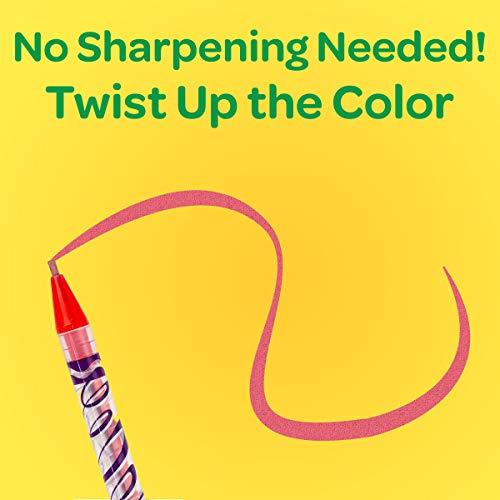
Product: Crayola Twistables Colored Pencils Coloring Set, Gift Age 3+ - 30 Count
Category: Toys & Games | Arts & Crafts | Drawing & Painting Supplies | Colored Pencils
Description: One Crayola Twistables Colored Pencils Coloring Set with 30 Twistable Colored Pencils.
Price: $6.44
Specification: ProductDimensions:0.8x5.4x8.4inches|ItemWeight:8.5ounces|ShippingWeight:1.37pounds(Viewshippingratesandpolicies)|DomesticShipping:ItemcanbeshippedwithinU.S.|InternationalShipping:ThisitemcanbeshippedtoselectcountriesoutsideoftheU.S.LearnMore|ShippingAdvisory:Thisitemmustbeshippedseparatelyfromotheritemsinyourorder.Additionalshippingchargeswillnotapply.|ASIN:B000REI1FU|Itemmodelnumber:CYO687409|Manufacturerrecommendedage:3months-15years